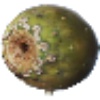
Label: Cactus fruit 1